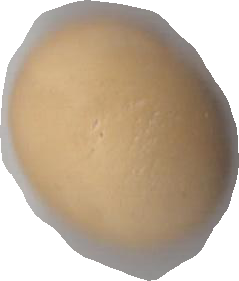
Variety: Dega